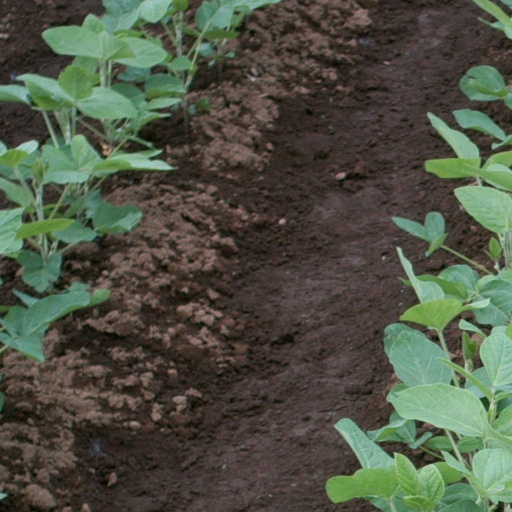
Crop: soybean